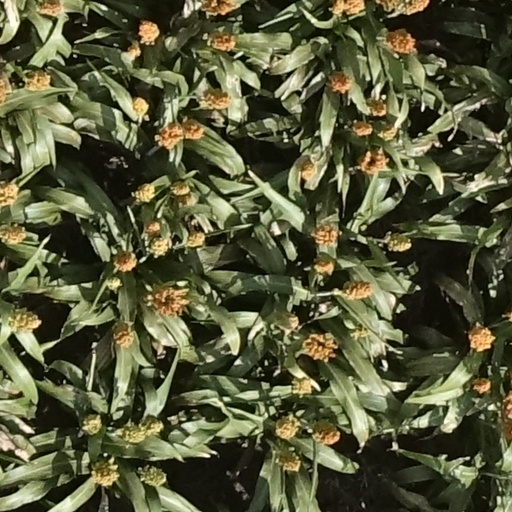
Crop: sorghum